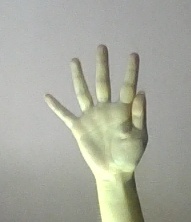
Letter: sheen